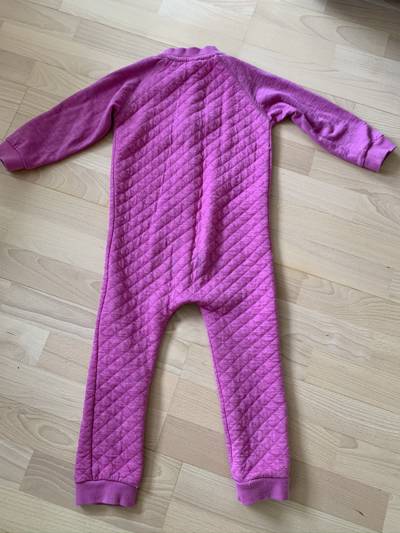
Waste category: clothes